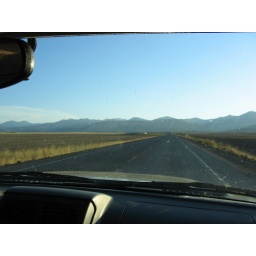
the mountains make a beautiful backdrop on the drive to the mine, around salt lake city.